Crewe Alexandra F.C.

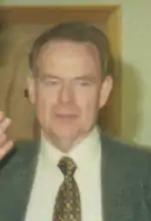
John Bowler in 2000. He served as chairman from 1988 until resigning in March 2021 following criticisms in the FA's sex abuse inquiry.

In June 1983, after Crewe finished second from bottom at the end of the 1982–83 season, the club chairman Norman Rowlinson appointed Milan-born Dario Gradi as manager. Gradi looked to build an academy structure to develop players that could be sold to help fund the player development programme. Among his early transfer successes were Geoff Thomas and John Pemberton (both signed from Rochdale and sold to Crystal Palace, in 1987 and 1988 respectively), and former Manchester United apprentice David Platt, signed in 1985 and sold to Aston Villa for £200,000 in February 1988.